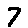
Label: 7